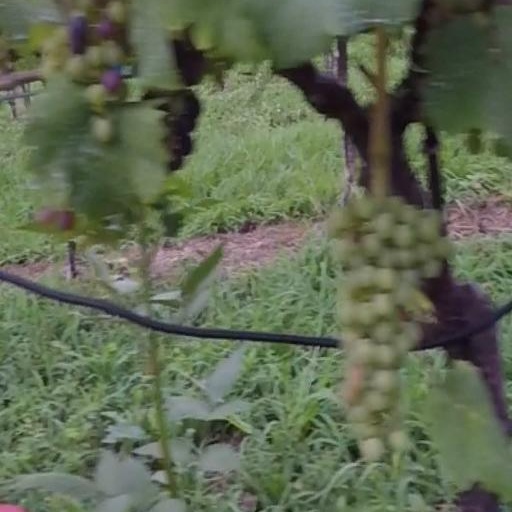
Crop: grape